Francia

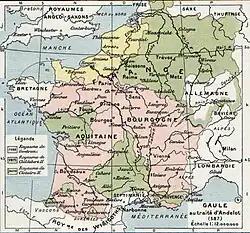
Gaul as a result of the Treaty of Andelot (587). The treaty followed the division of Charibert I's kingdom between the three surviving brothers. It gave Guntram's portion with Poitou and Touraine to Childebert II in exchange for extensive lands in southern and central Aquitaine.

In 561 Chlothar died and his realm was divided, in a replay of the events of fifty years prior, between his four sons, with the chief cities remaining the same. The eldest son, Charibert I, inherited the kingdom with its capital at Paris and ruled all of western Gaul. The second eldest, Guntram, inherited the old kingdom of the Burgundians, augmented by the lands of central France around the old capital of Orléans, which became his chief city, and most of Provence.